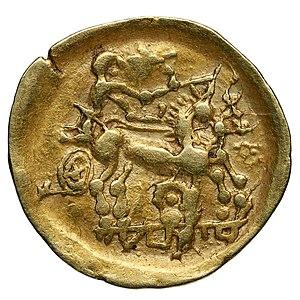
Les Helvètes sont un ensemble de peuples celtes de l'extrémité orientale de la Gaule établis sur le plateau suisse lors de la mise en mouvement des Suèves vers le sud-ouest de la Germanie au début du Iᵉʳ siècle av. J.-C..